Flag of India

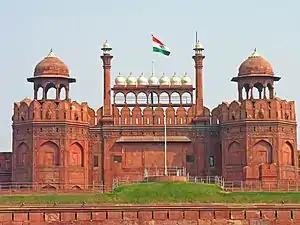
Indian Flag at the Red Fort, Delhi

The flag, when carried in a procession or parade or with another flag or flags, should be on the marching right or alone in the centre at the front. The flag may form a distinctive feature of the unveiling of a statue, monument, or plaque, but should never be used as the covering for the object. As a mark of respect to the flag, it should never be dipped to a person or thing, as opposed to regimental colours, organisational or institutional flags, which may be dipped as a mark of honour. During the ceremony of hoisting or lowering the flag, or when the flag is passing in a parade or in a review, all persons present should face the flag and stand at attention. Those present in uniform should render the appropriate salute. When the flag is in a moving column, persons present will stand at attention or salute as the flag passes them. A dignitary may take the salute without a head dress. The flag salutation should be followed by the playing of the national anthem.